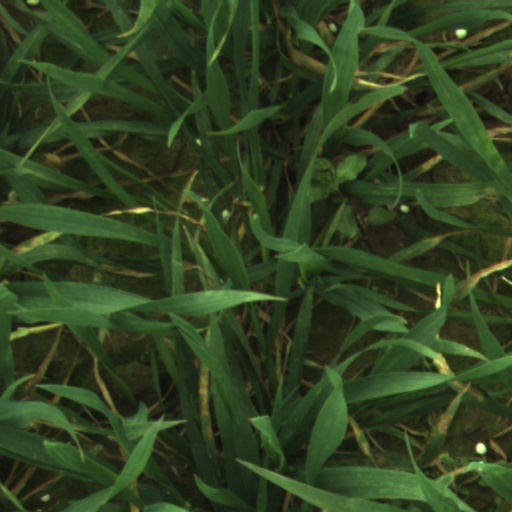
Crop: wheat